Tour de Navès

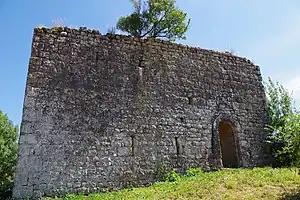
Northwest façade

The tour de Navès is a fortified tower constructed from the 16th century, located in the "commune" of Navès in the Tarn "département" of France.